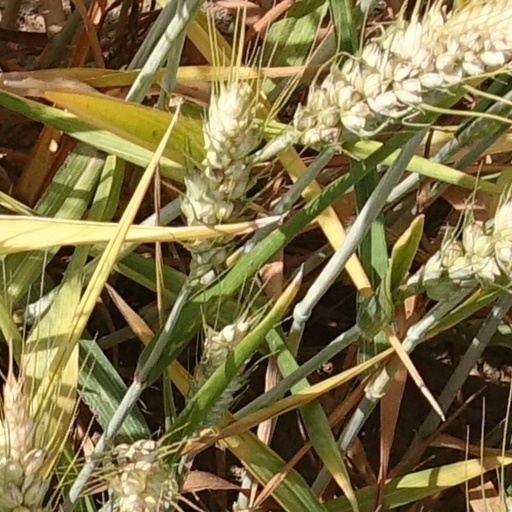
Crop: wheat